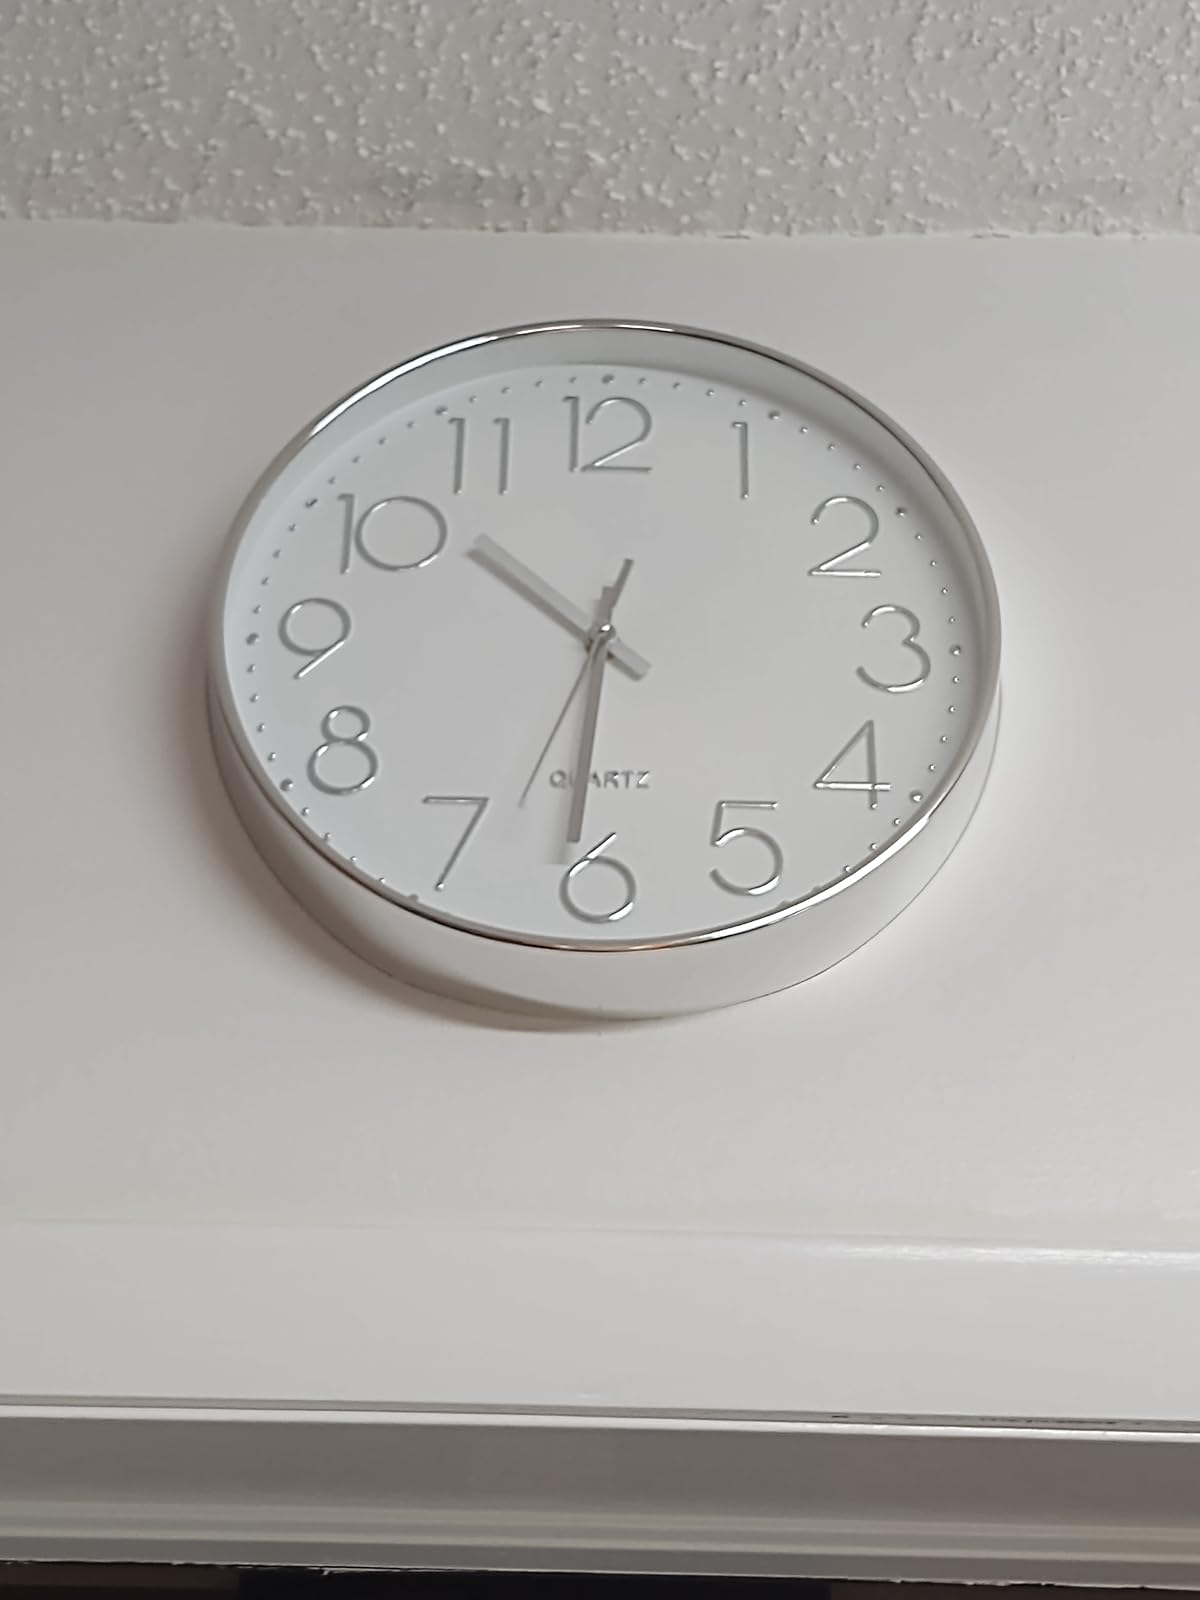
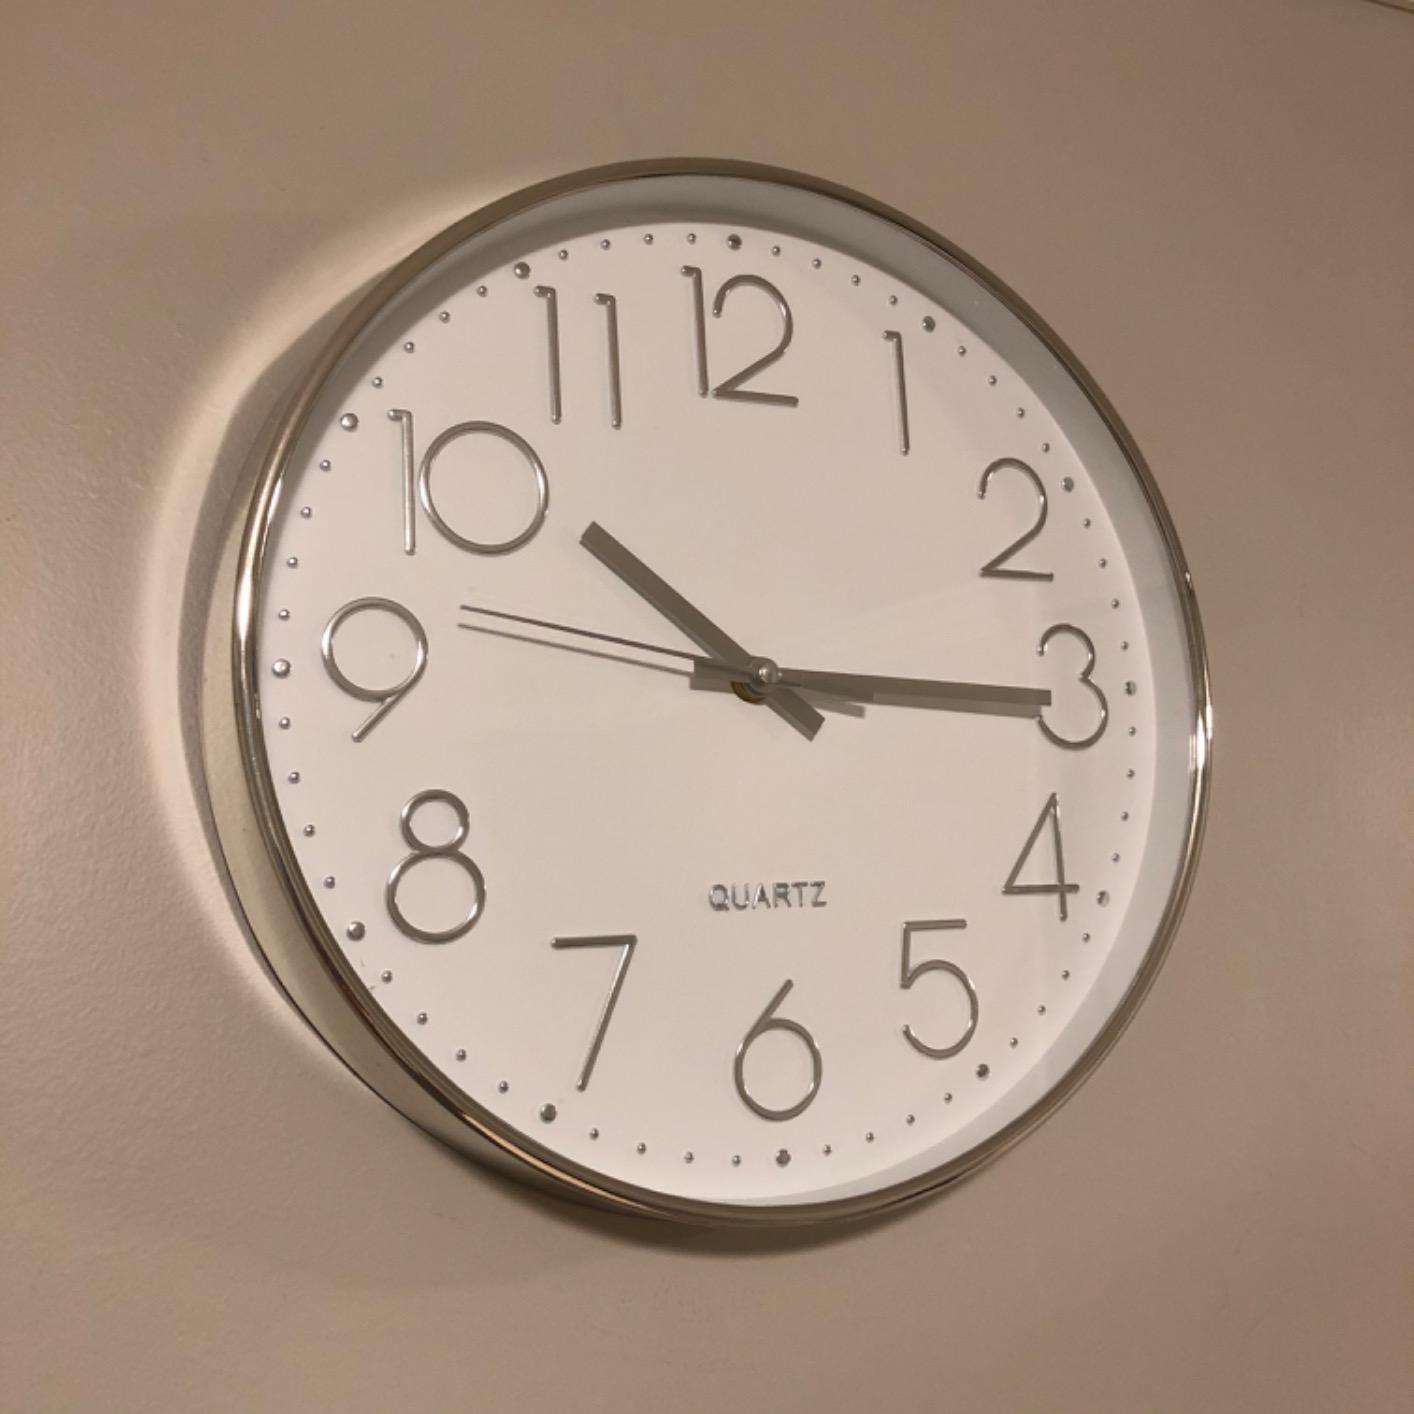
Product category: clock
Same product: yes